St. Mary's Church (Lancaster, Pennsylvania)

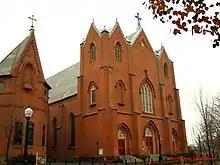
Historic St. Mary's

The Church of the Assumption of the Blessed Virgin Mary, more commonly known as Historic St. Mary's Church, is a Roman Catholic church located in Lancaster, Pennsylvania. Founded in 1741, throughout most of its history, the church served the German-speaking Catholics of Lancaster. The parish has had three church buildings over the course of its existence, with the current Gothic Revival brick church being completed in 1854.